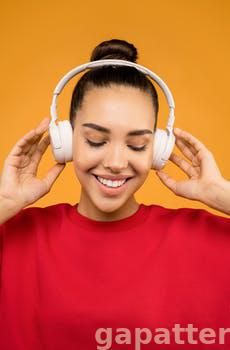
Label: Watermark